Poire à la Beaujolaise

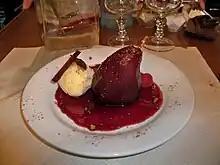

Pears in wine are a typical dessert consisting of peeled pears cooked in red wine and originating in Latin European countries, particularly in the wine-producing regions of Beaujolais, Burgundy, Bordeaux, Castile and León, Piedmont and La Rioja.